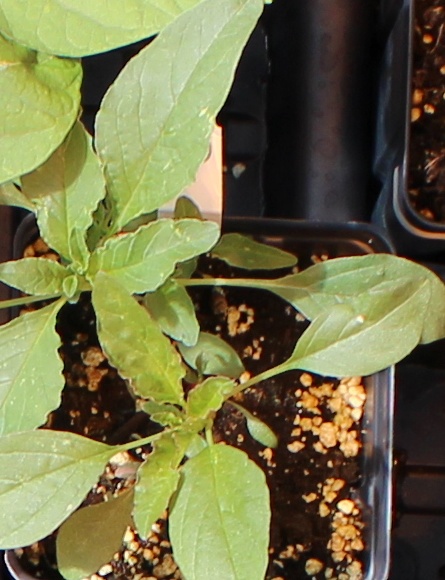
Label: Waterhemp